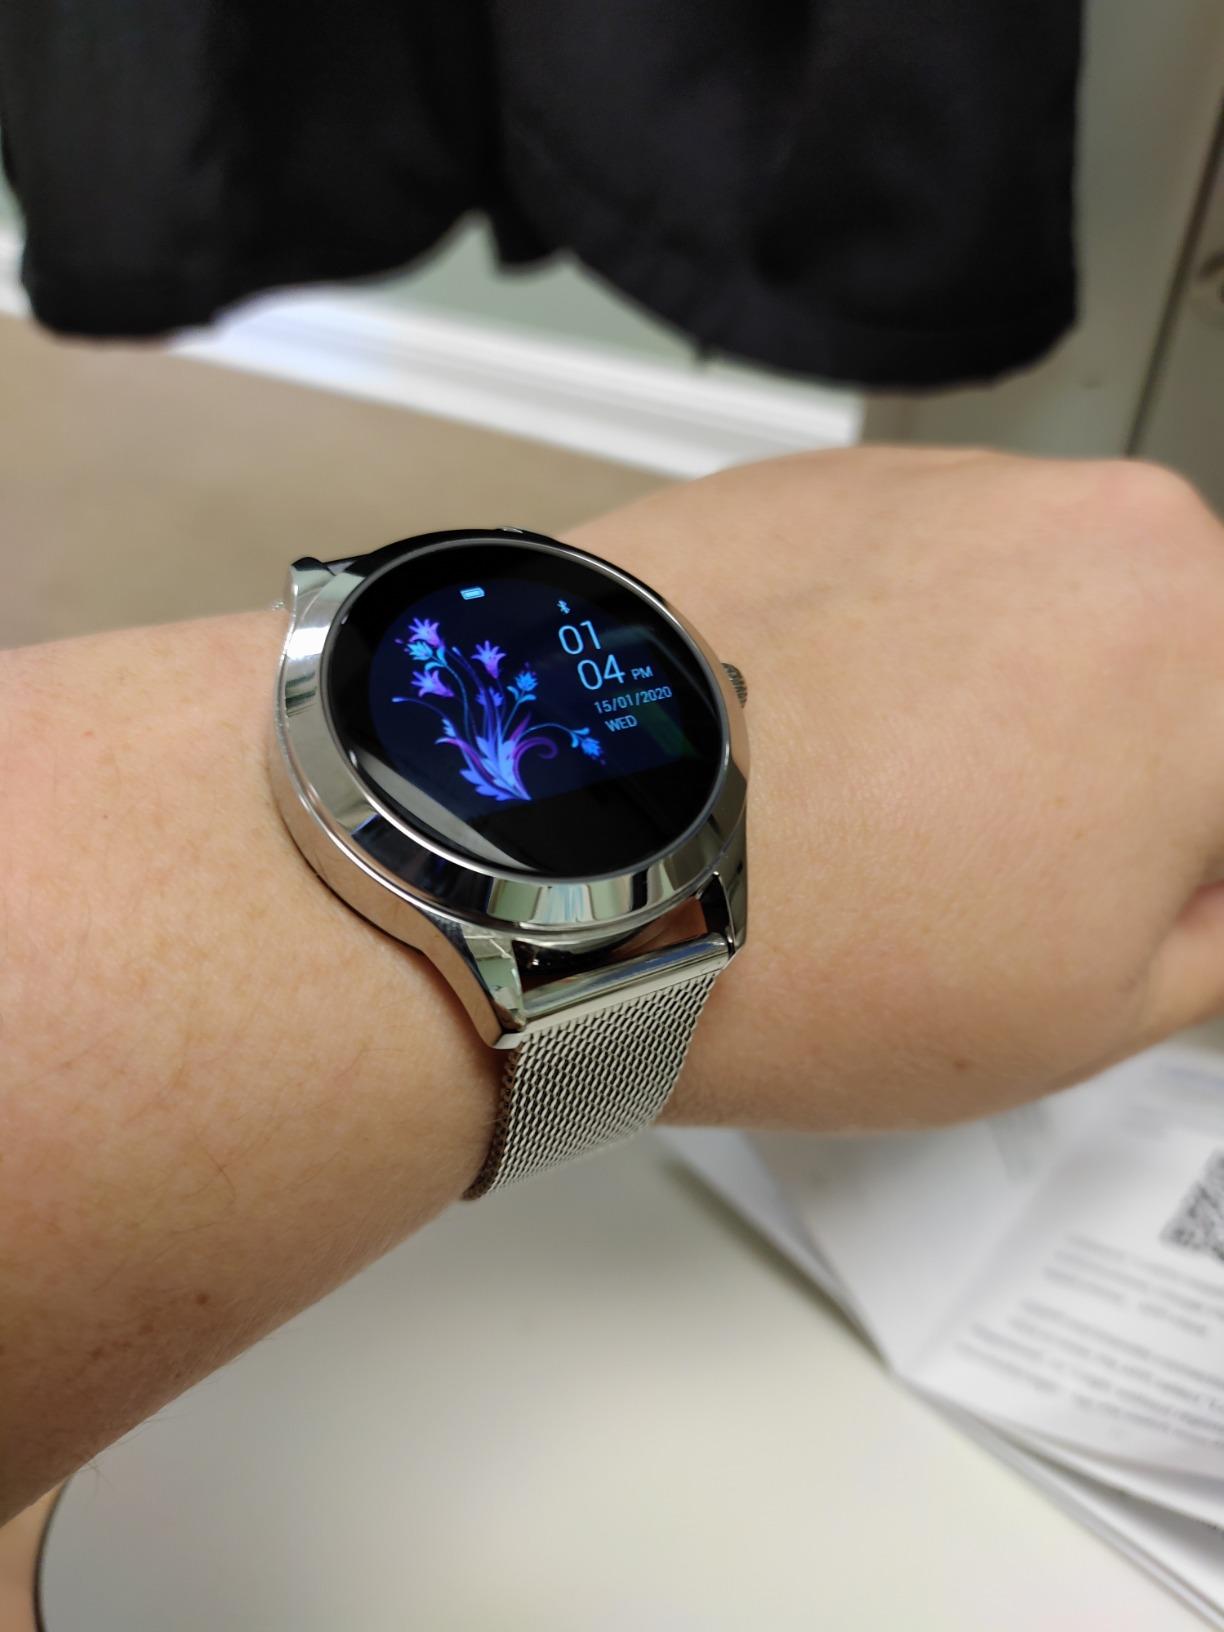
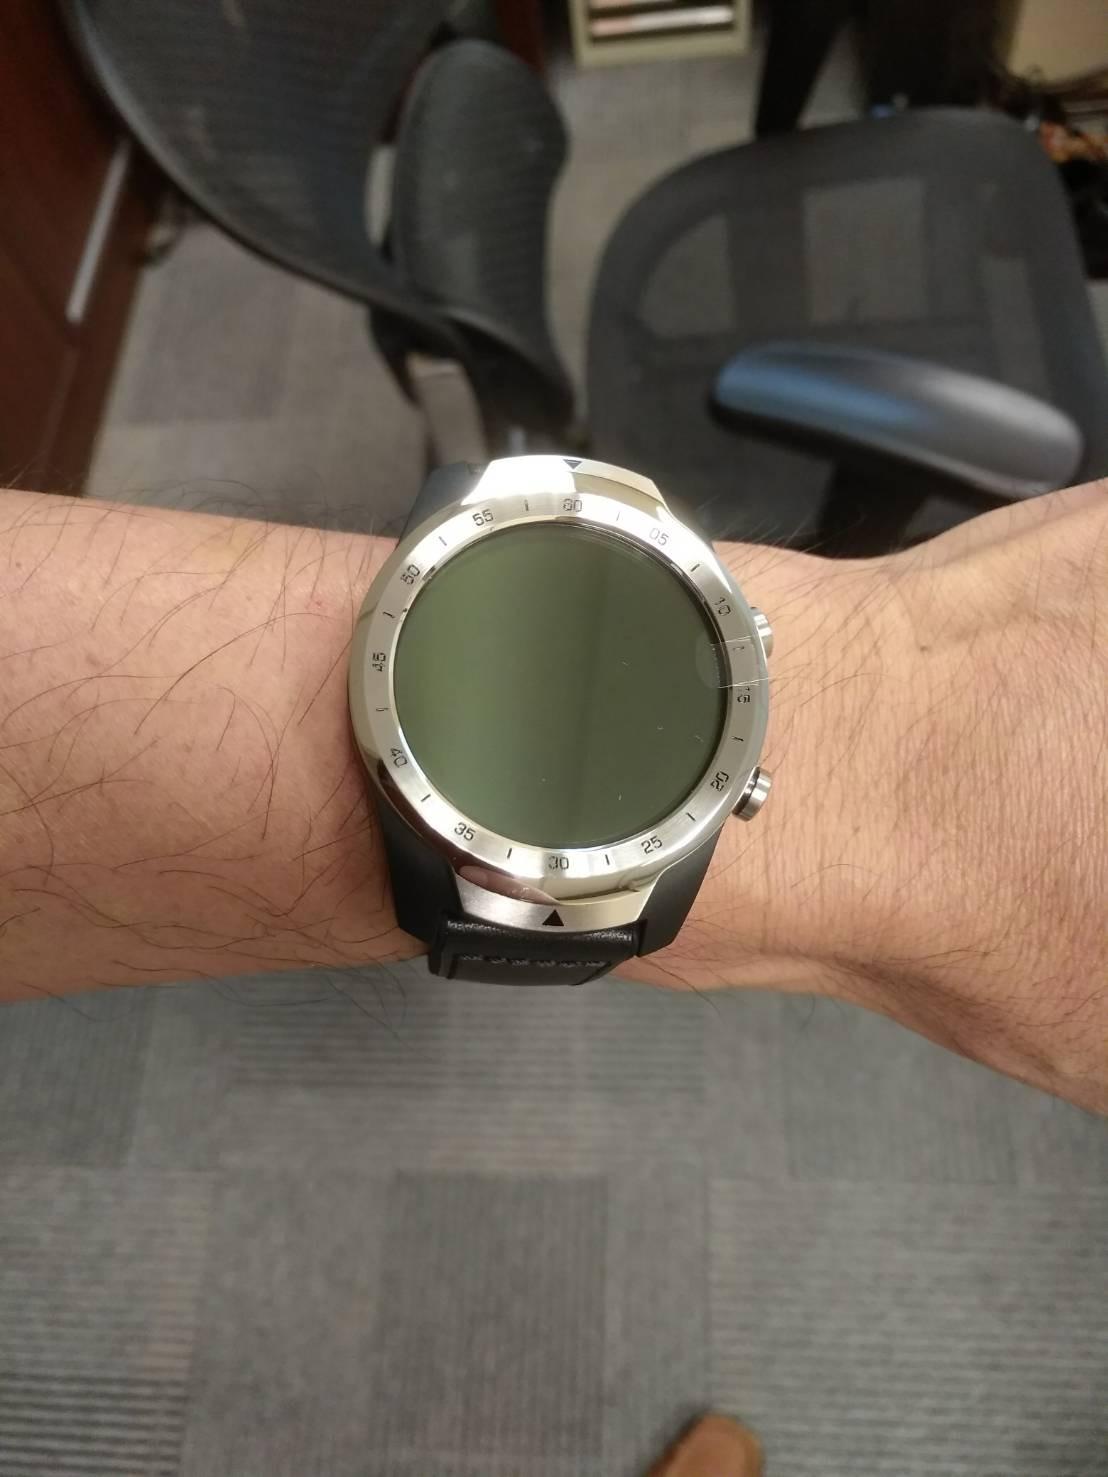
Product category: smartwatch
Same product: no